Gabriela Mistral

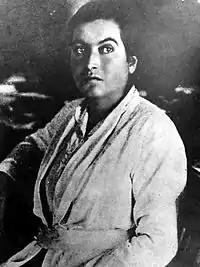
Gabriela Mistral during her youth

During her adolescence, the scarcity of trained teachers, especially in rural areas, allowed anyone willing to work to find employment as a teacher. However, the young woman faced challenges in accessing good schools due to her lack of political and social connections. In 1907, she was rejected from the Normal School without explanation, which she later attributed to the school's chaplain, Father Ignacio Munizaga, who was aware of her publications advocating for educational reform and increased access to schools for all social classes.